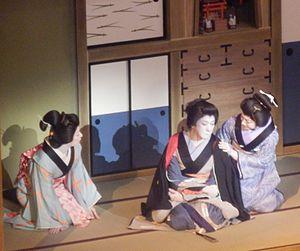
Bandō Tamasaburō V est l'un des plus grands acteurs japonais contemporains de théâtre kabuki.